Theo Jubitana

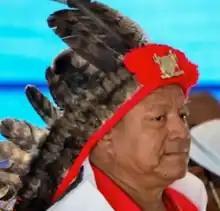

Theodoris Bernardus Jubitana (10 April 1965 – 20 July 2021) was a Surinamese administrator and politician. He was captain of the indigenous village Hollandse Kamp since 2011. In addition, he was chairman of the Association of Indigenous Village Heads Suriname (VIDS) since 2017 and leader of the political party Amazon Party Suriname (APS) since 2019. He died in July 2021 from the effects of COVID-19.